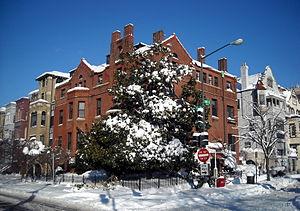
Public Citizen est un think tank américain qui est aussi un groupe de défense d'intérêts des consommateurs. Cet organisme à but non-lucratif, à la fois libéral et progressiste, mène ses activités à partir de Washington, D.C.